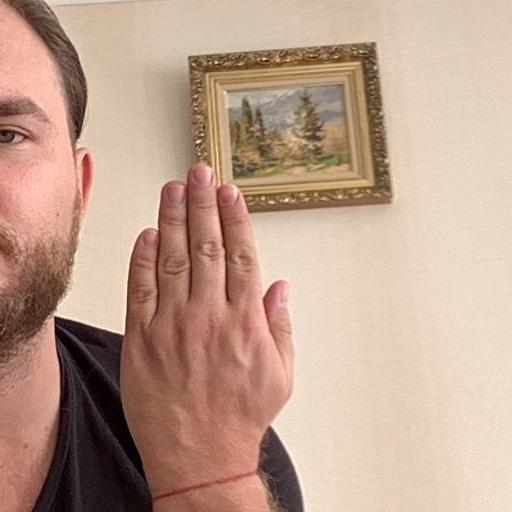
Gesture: stop_inverted